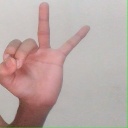
अक्षर: ण